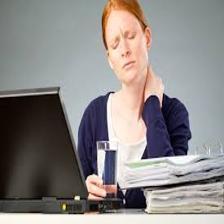
Image emotion (VAD): valence: -0.4, arousal: 0.0, dominance: -0.4
Candidate emotion words:
intimidated — valence: -0.646, arousal: 0.326, dominance: -0.584
insecure — valence: -0.772, arousal: 0.076, dominance: -0.736
playful — valence: 0.784, arousal: 0.376, dominance: -0.074
jealous — valence: -0.654, arousal: 0.71, dominance: -0.31
Best matching emotion: intimidated